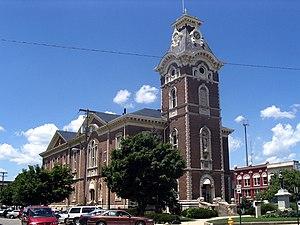
New Castle est une ville de l'Indiana. Lors du recensement de 2010, elle comptait 18 114 habitants.